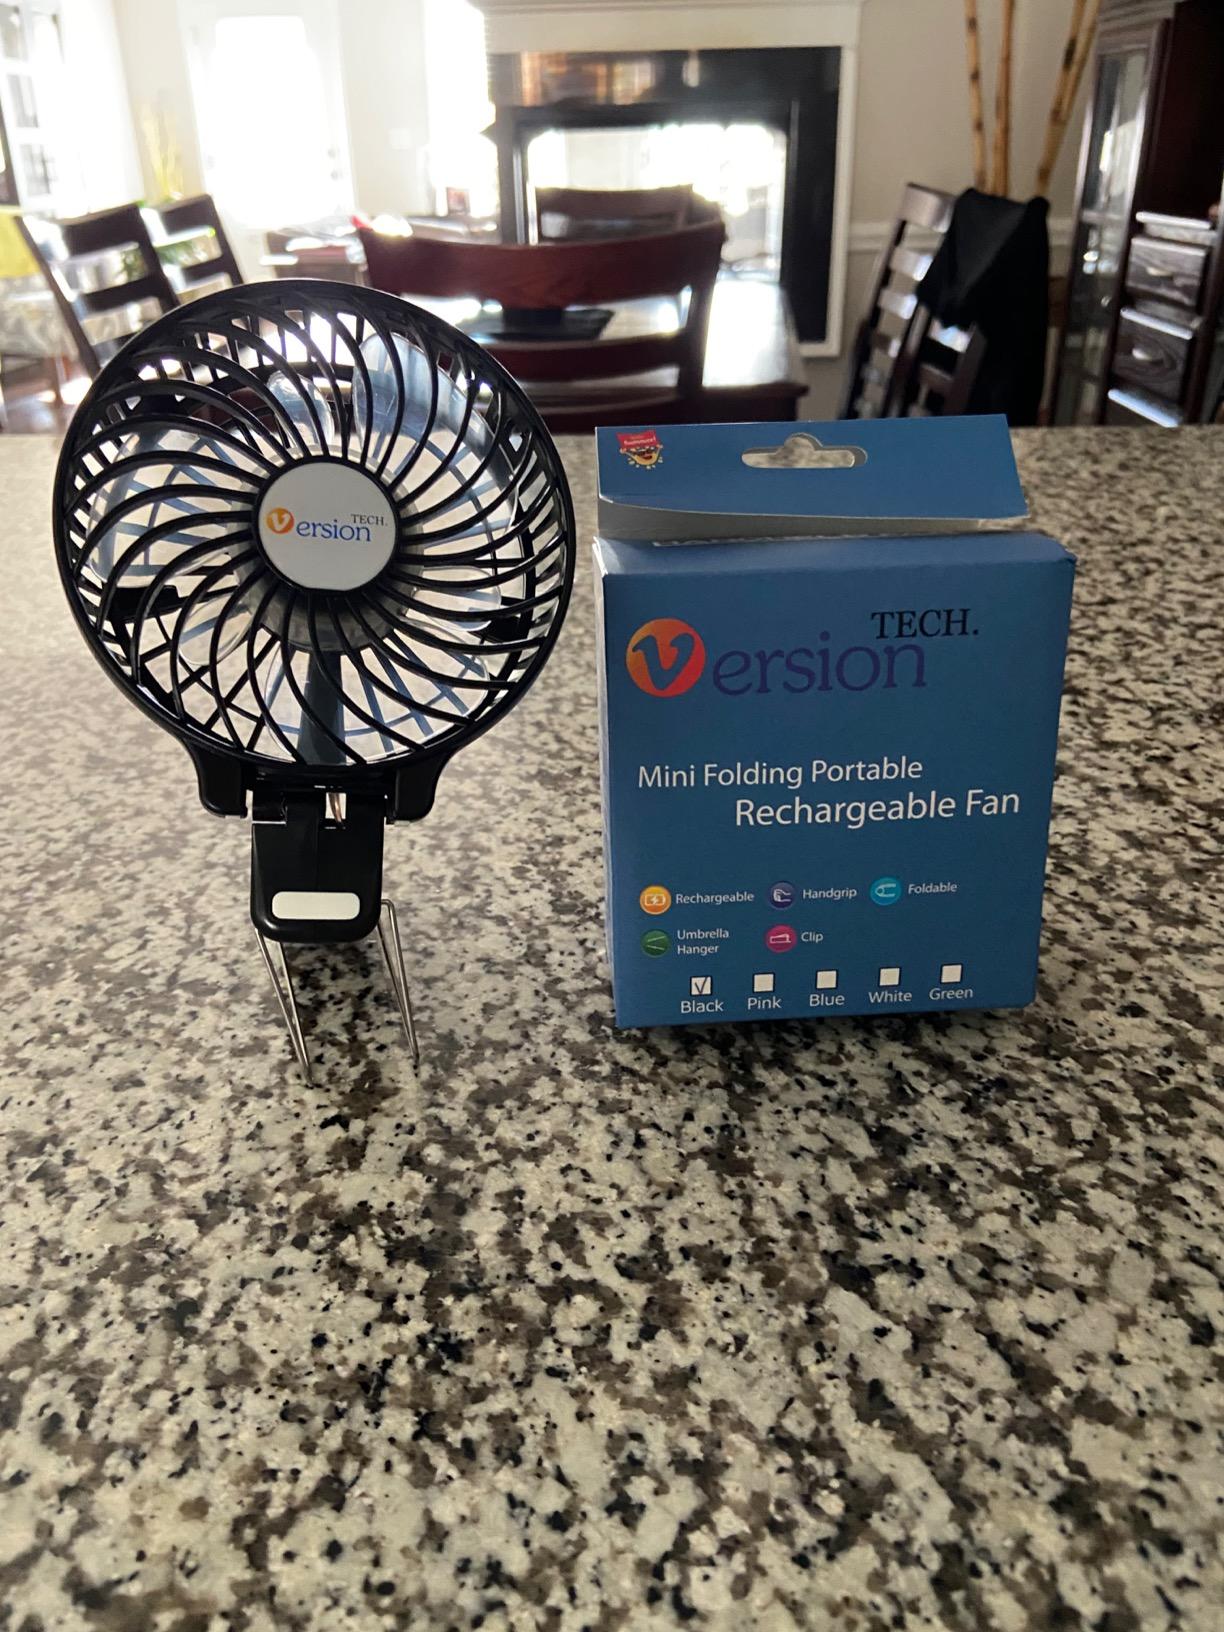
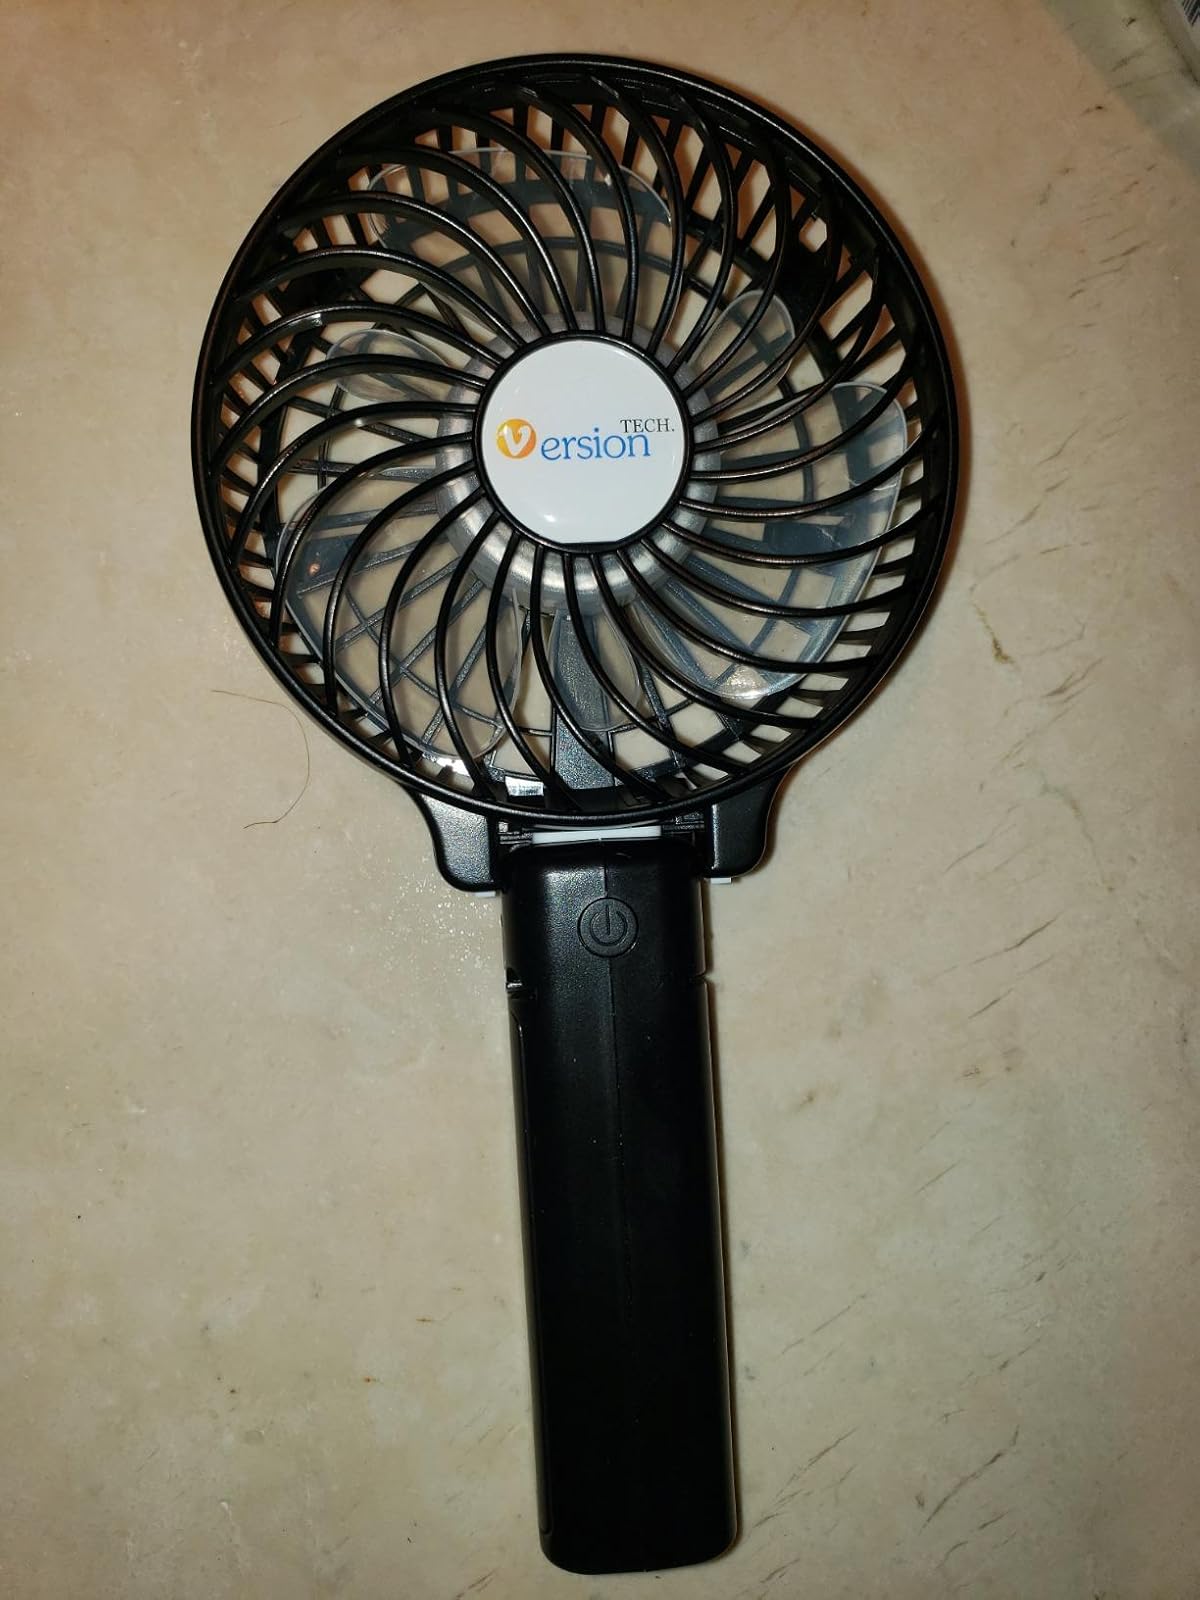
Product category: fan
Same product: yes